Rich Hand

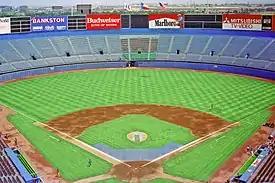
The Rangers played at Arlington Stadium during Hand's tenure with them.

At the Winter Meetings on December 2, 1971, Hand was traded with Roy Foster, Ken Suarez, and Mike Paul from the Indians to the Texas Rangers for Del Unser, Denny Riddleberger, Terry Ley, and Gary Jones. Merle Hereyford reported that Unser and Hand were the "keys" to the transaction.